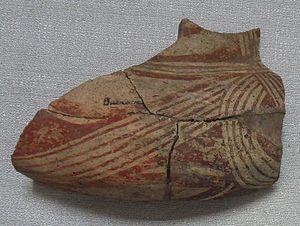
Poterie du VIe millénaire avant JC découverte à Buczacz (Boutchcah, Buchach), Podulie, Ukraine Collection de l'Institut de paléontologie humaine, Paris.
Boutchatch est une ville de l'oblast de Ternopil, en Ukraine, et le centre administratif du raïon de Boutchatch. Sa population s'élevait à 12 550 habitants en 2017.